Surendra Pal Joshi

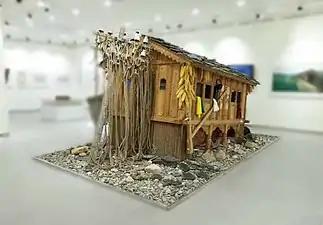
"The Abode", Uttara Museum of Contemporary Art (2017)

Joshi was married to his wife Sangeeta. They have two children, son Parichay and daughter Tanya. Joshi died on 12 June 2018 while battling cancer at a private hospital in Jaipur. It came as a shock for several people in the artist community.